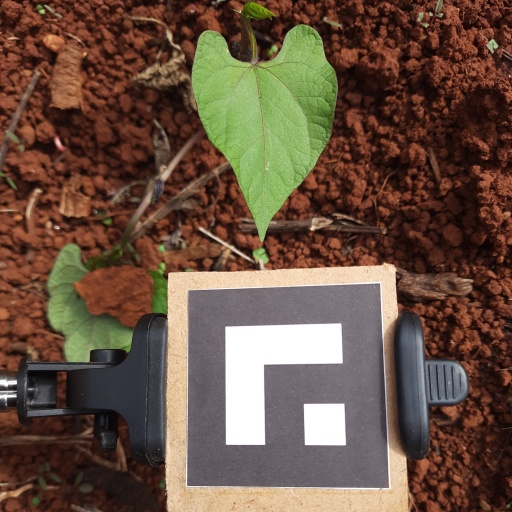
Observations: wavy surface, no eating holes, under sunlight